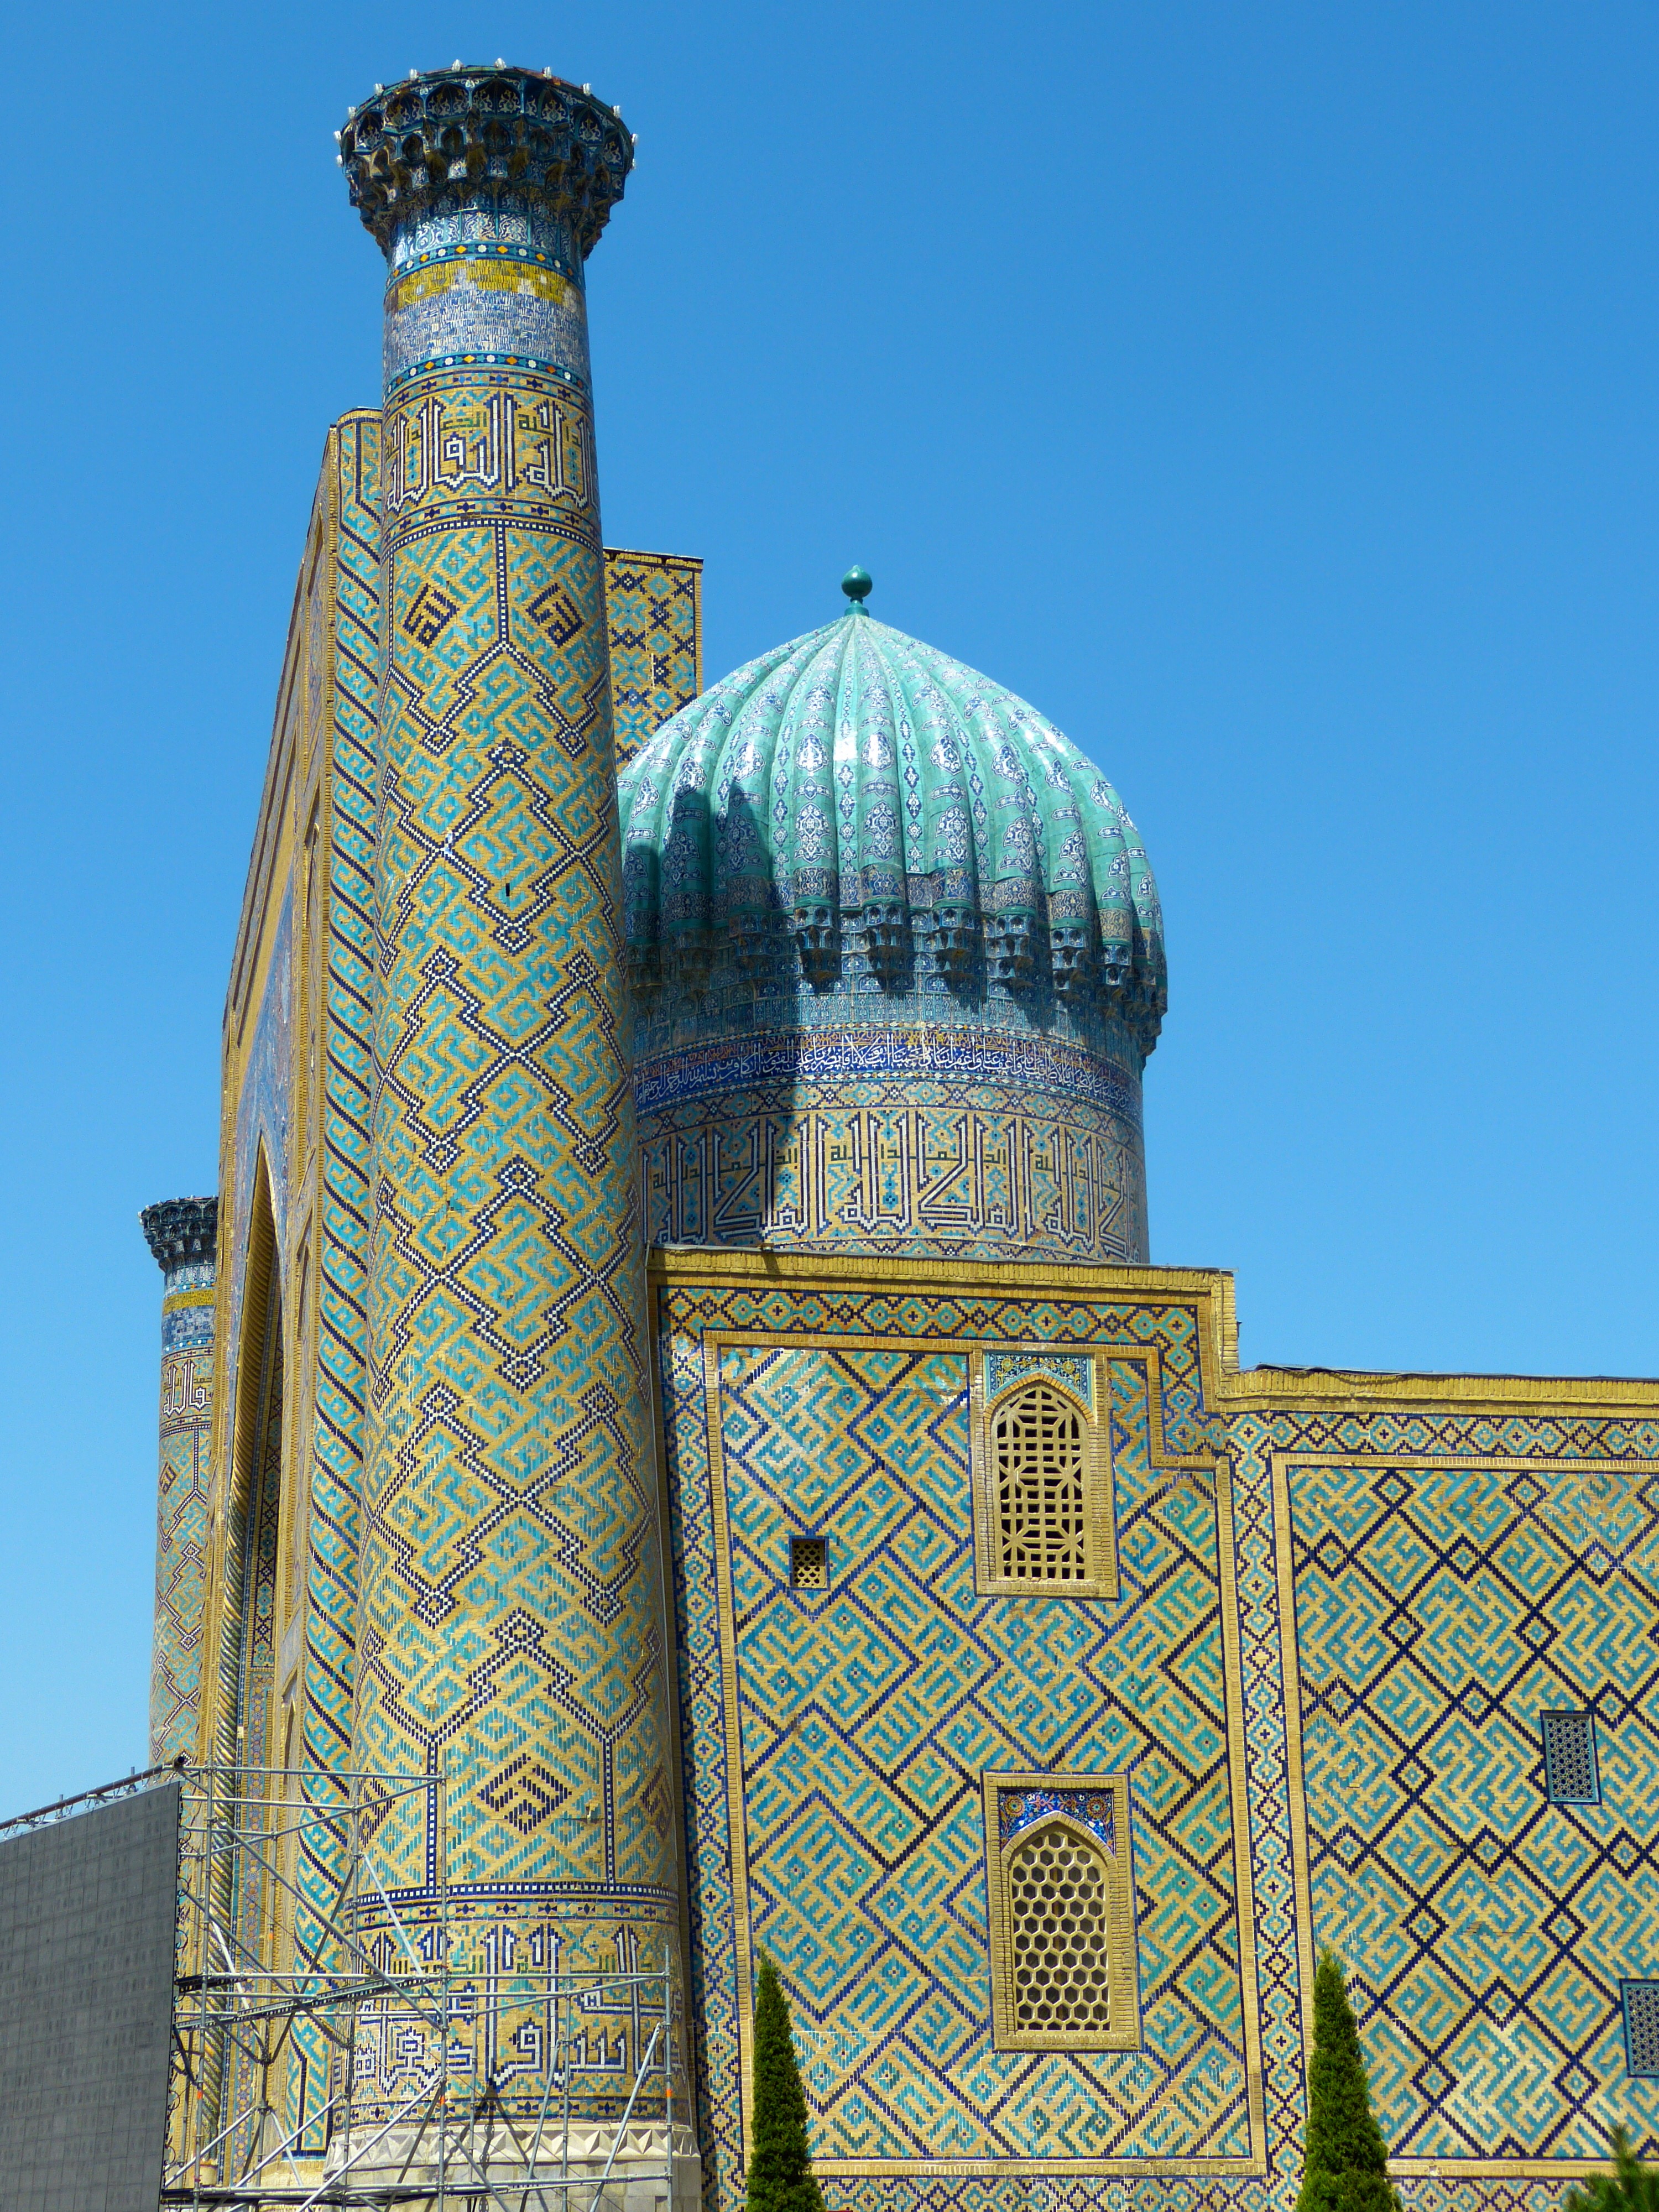
structure, building, monument, pattern, column, tower, ceramic, landmark, tile, cathedral, place of worship, art, turquoise, temple, spire, decorative, mosaic, tiles, mosque, dome, artfully, uzbekistan, samarkand, hindu temple, historic site, majolica, ancient history, medrese, registan square